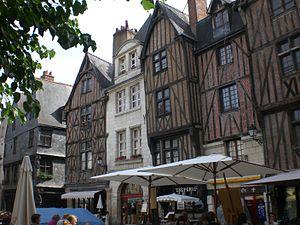
Vieilles Maisons à Place Plumereau, Tours